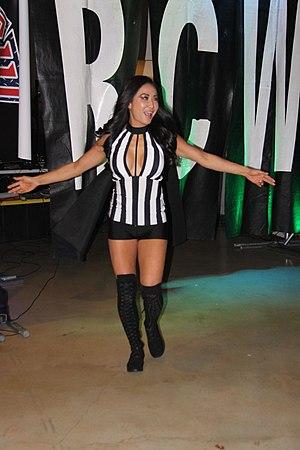
Gail Kim, habillée en arbitre en 2019.